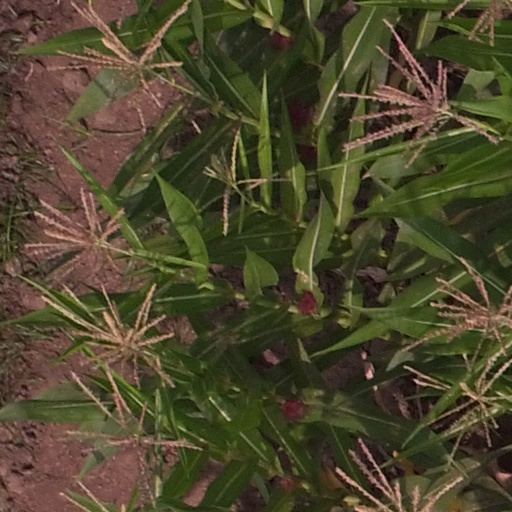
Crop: maize; corn